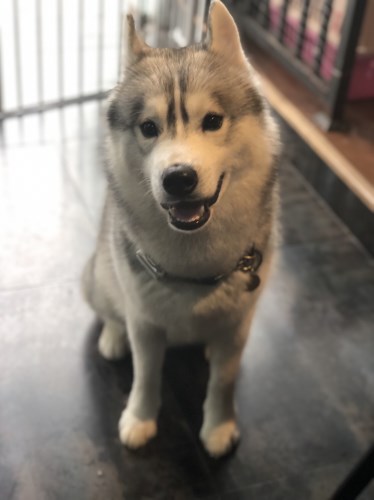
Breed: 1160-n000003-Siberian_husky